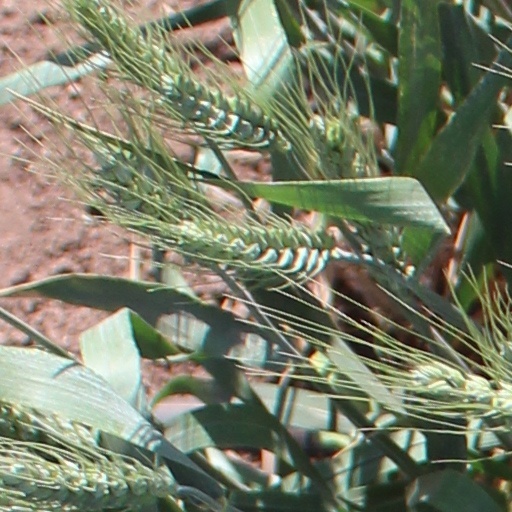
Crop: wheat